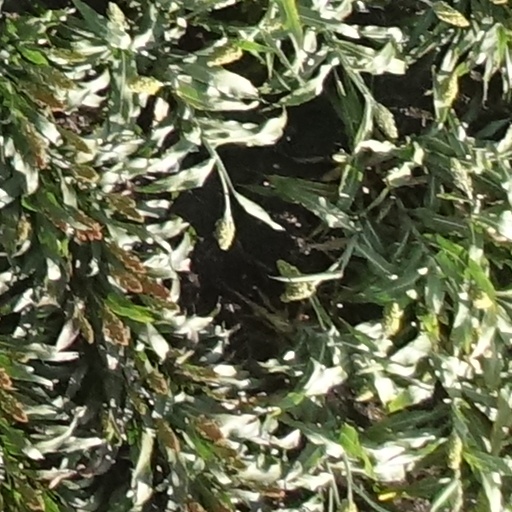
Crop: sorghum